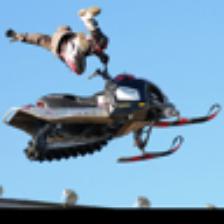
Label: NonHuman